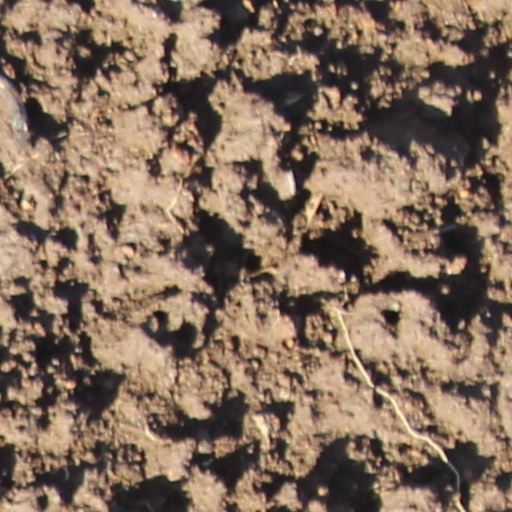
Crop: wheat